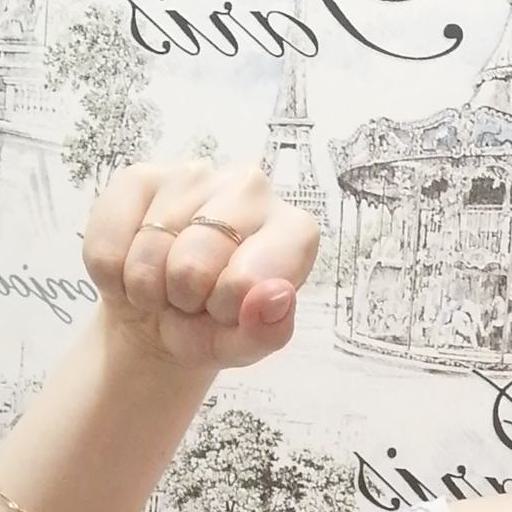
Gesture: fist